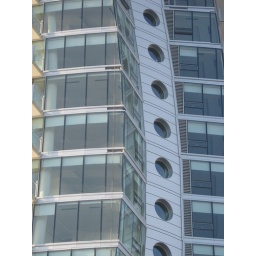
The slow sweep up the building looks like a sail in the wind........